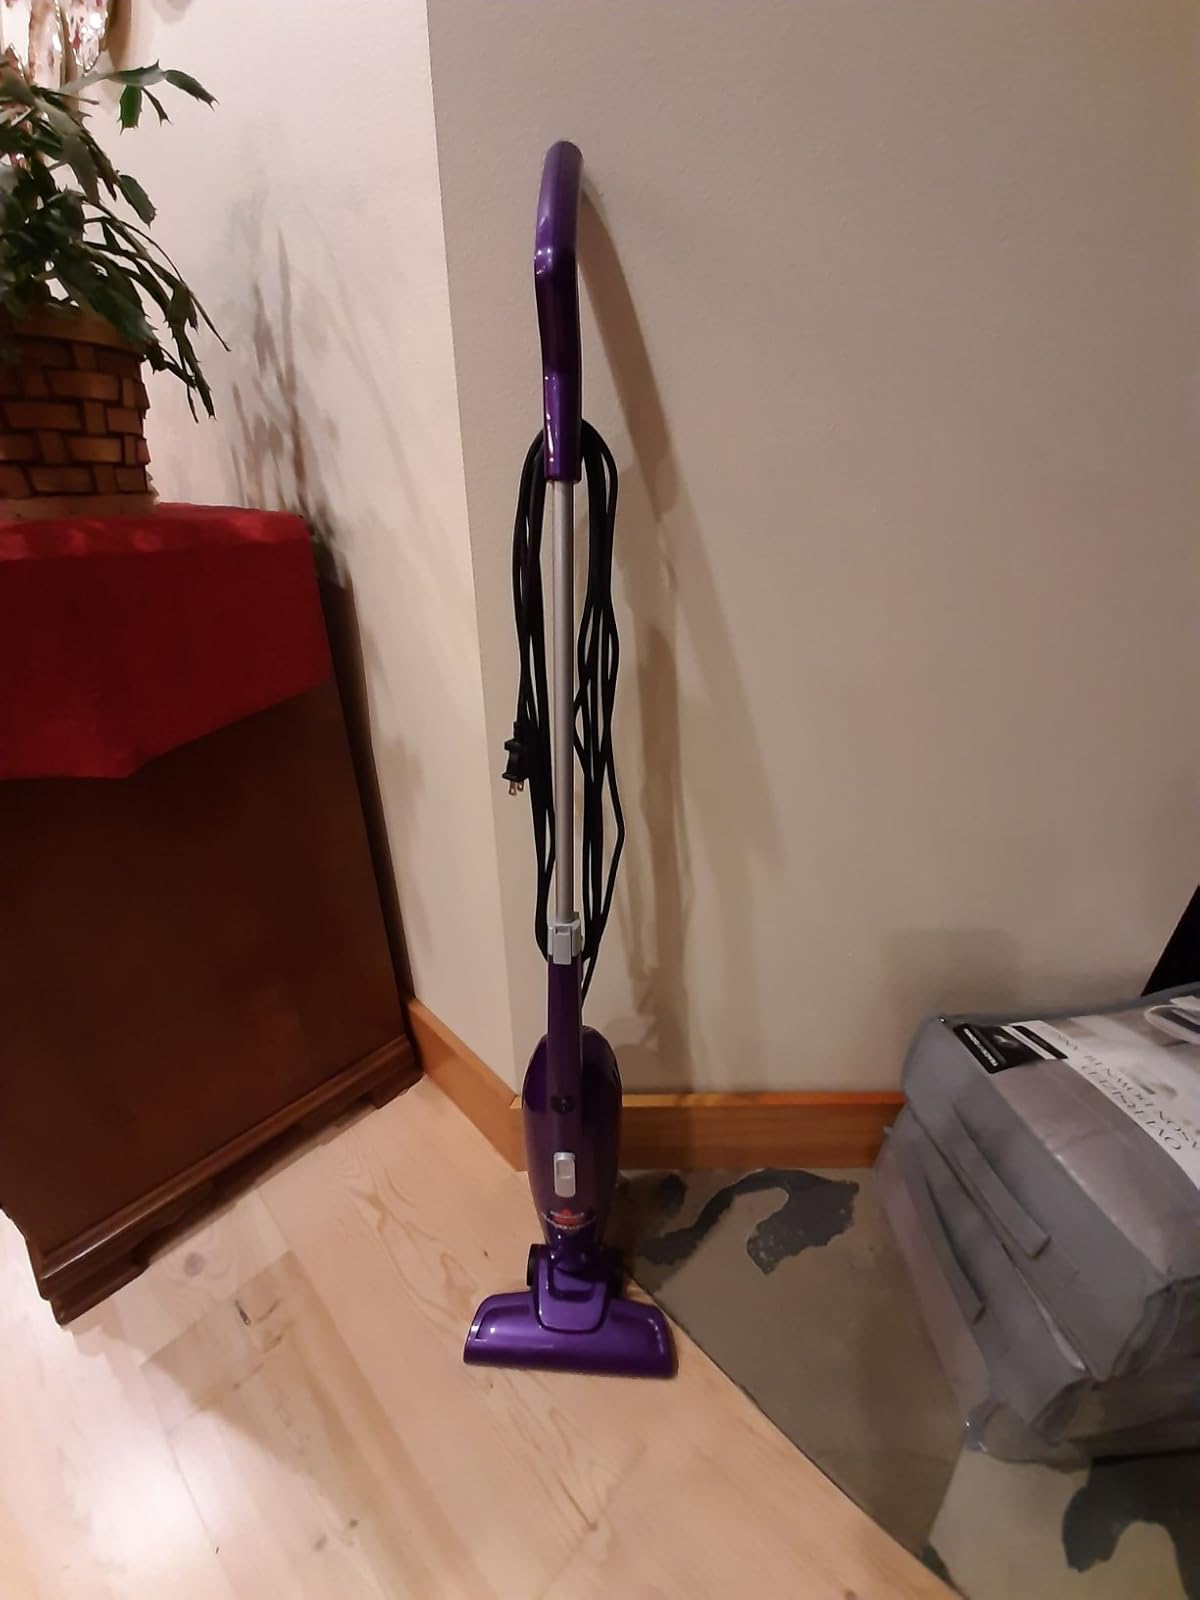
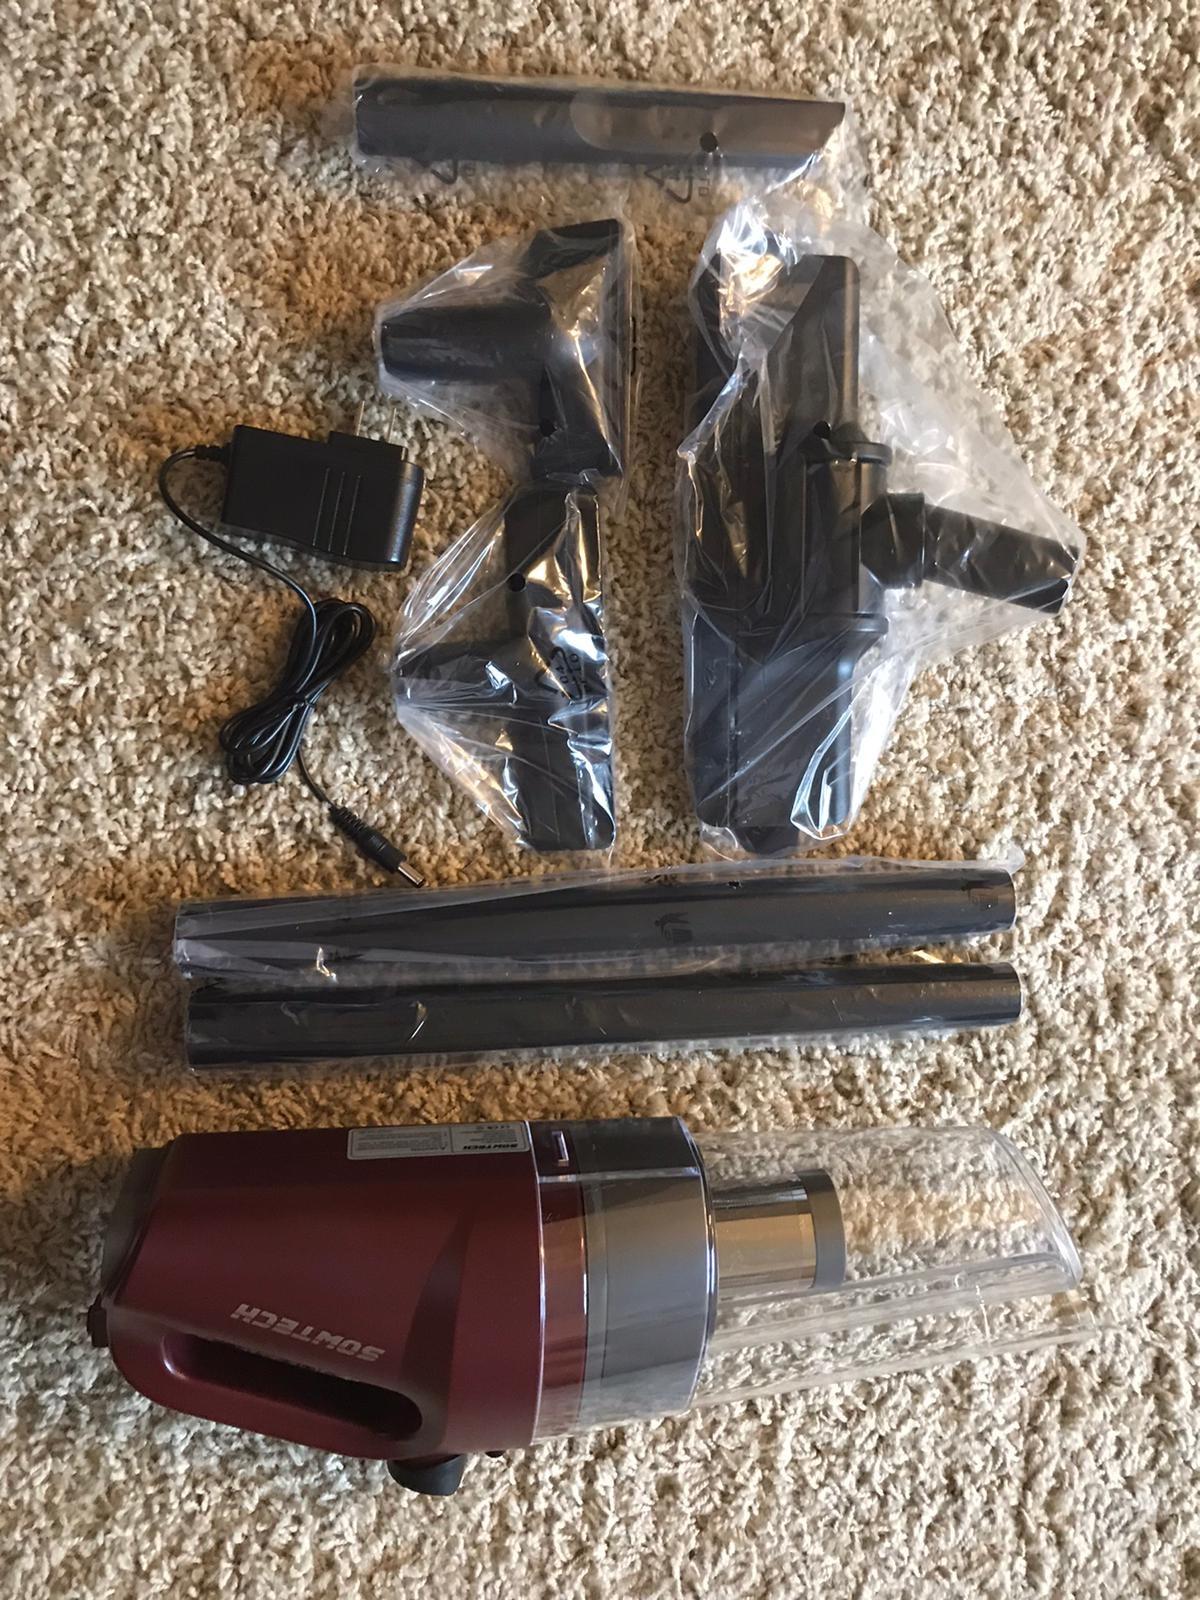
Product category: items_vacuum
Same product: no